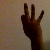
The image shows a hand gesture representing the number 9 in Indian Sign Language.